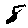
Label: 8